Monarchy of Ceylon (1948–1972)

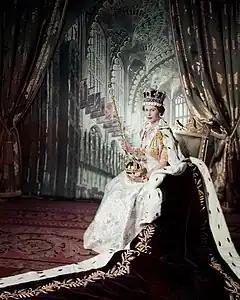
The Coronation gown of Elizabeth II featured the Lotus flower of Ceylon in addition to floral emblems of other Commonwealth nations

The Constitution of Ceylon provided for a Parliament consisting of the monarch and two chambers: the Senate and the House of Representatives. The monarch was thus part of the Ceylonese legislature, and was usually represented by the governor-general. The Senate consisted of thirty Senators, fifteen of whom were appointed by the governor-general, and fifteen senators were elected by the House of Representatives. The House of Representatives consisted of 101 members, 95 of whom were elected, and six were appointed by the governor-general when, after a general election, he felt that any important interest in the country was represented inadequately or not at all. The Senate, however, was abolished on 2 October 1971 by the "Ceylon (Constitution and Independence) Amendment Act No. 36 of 1971" introduced by the government of Sirimavo Bandaranaike.